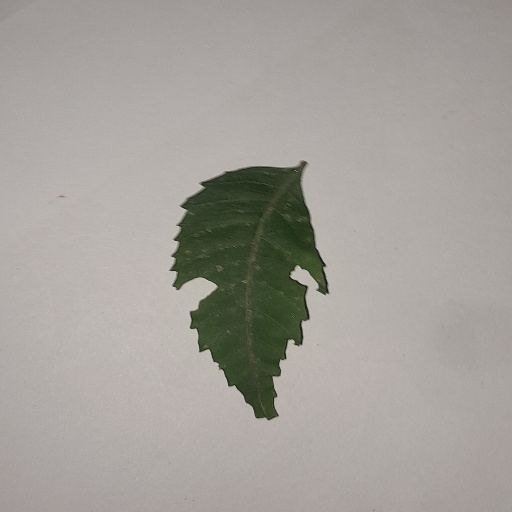
Species: Neem
Leaf condition: Shot Hole Leaf